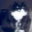
Label: cat